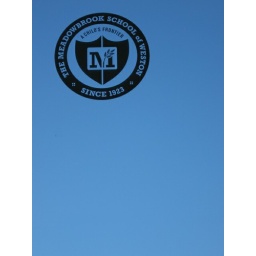
January 3 - School Logo on glass against sky